Sauvie Island

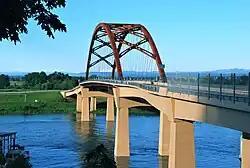
Wapato Bridge connects the island to the rest of Oregon.

Prior to European arrival in the 19th century, Sauvie Island was the ancestral home to the Multnomah band of the Chinook Tribe. There were approximately 15 villages on the island, hosting a total of 2,000 people who built and resided in cedar plank-houses long by wide.